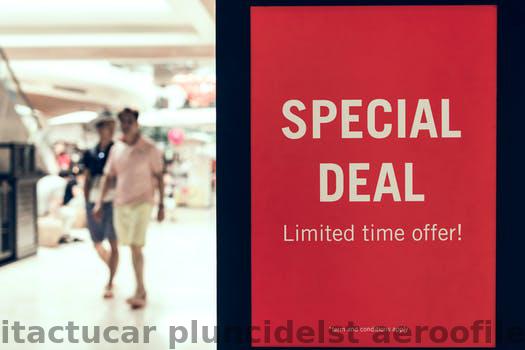
Label: Watermark